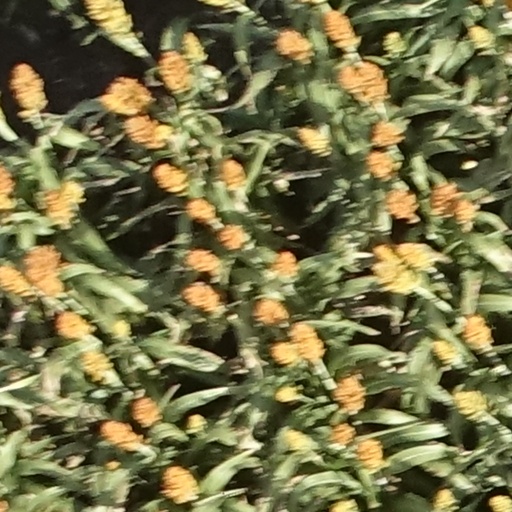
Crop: sorghum